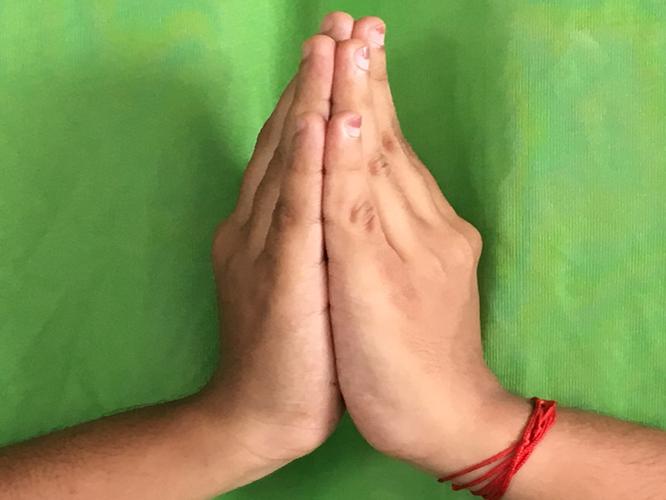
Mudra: Anjali
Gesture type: double_hand